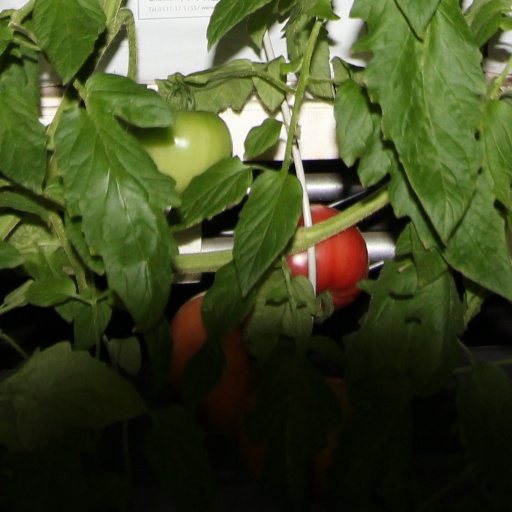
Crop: tomato